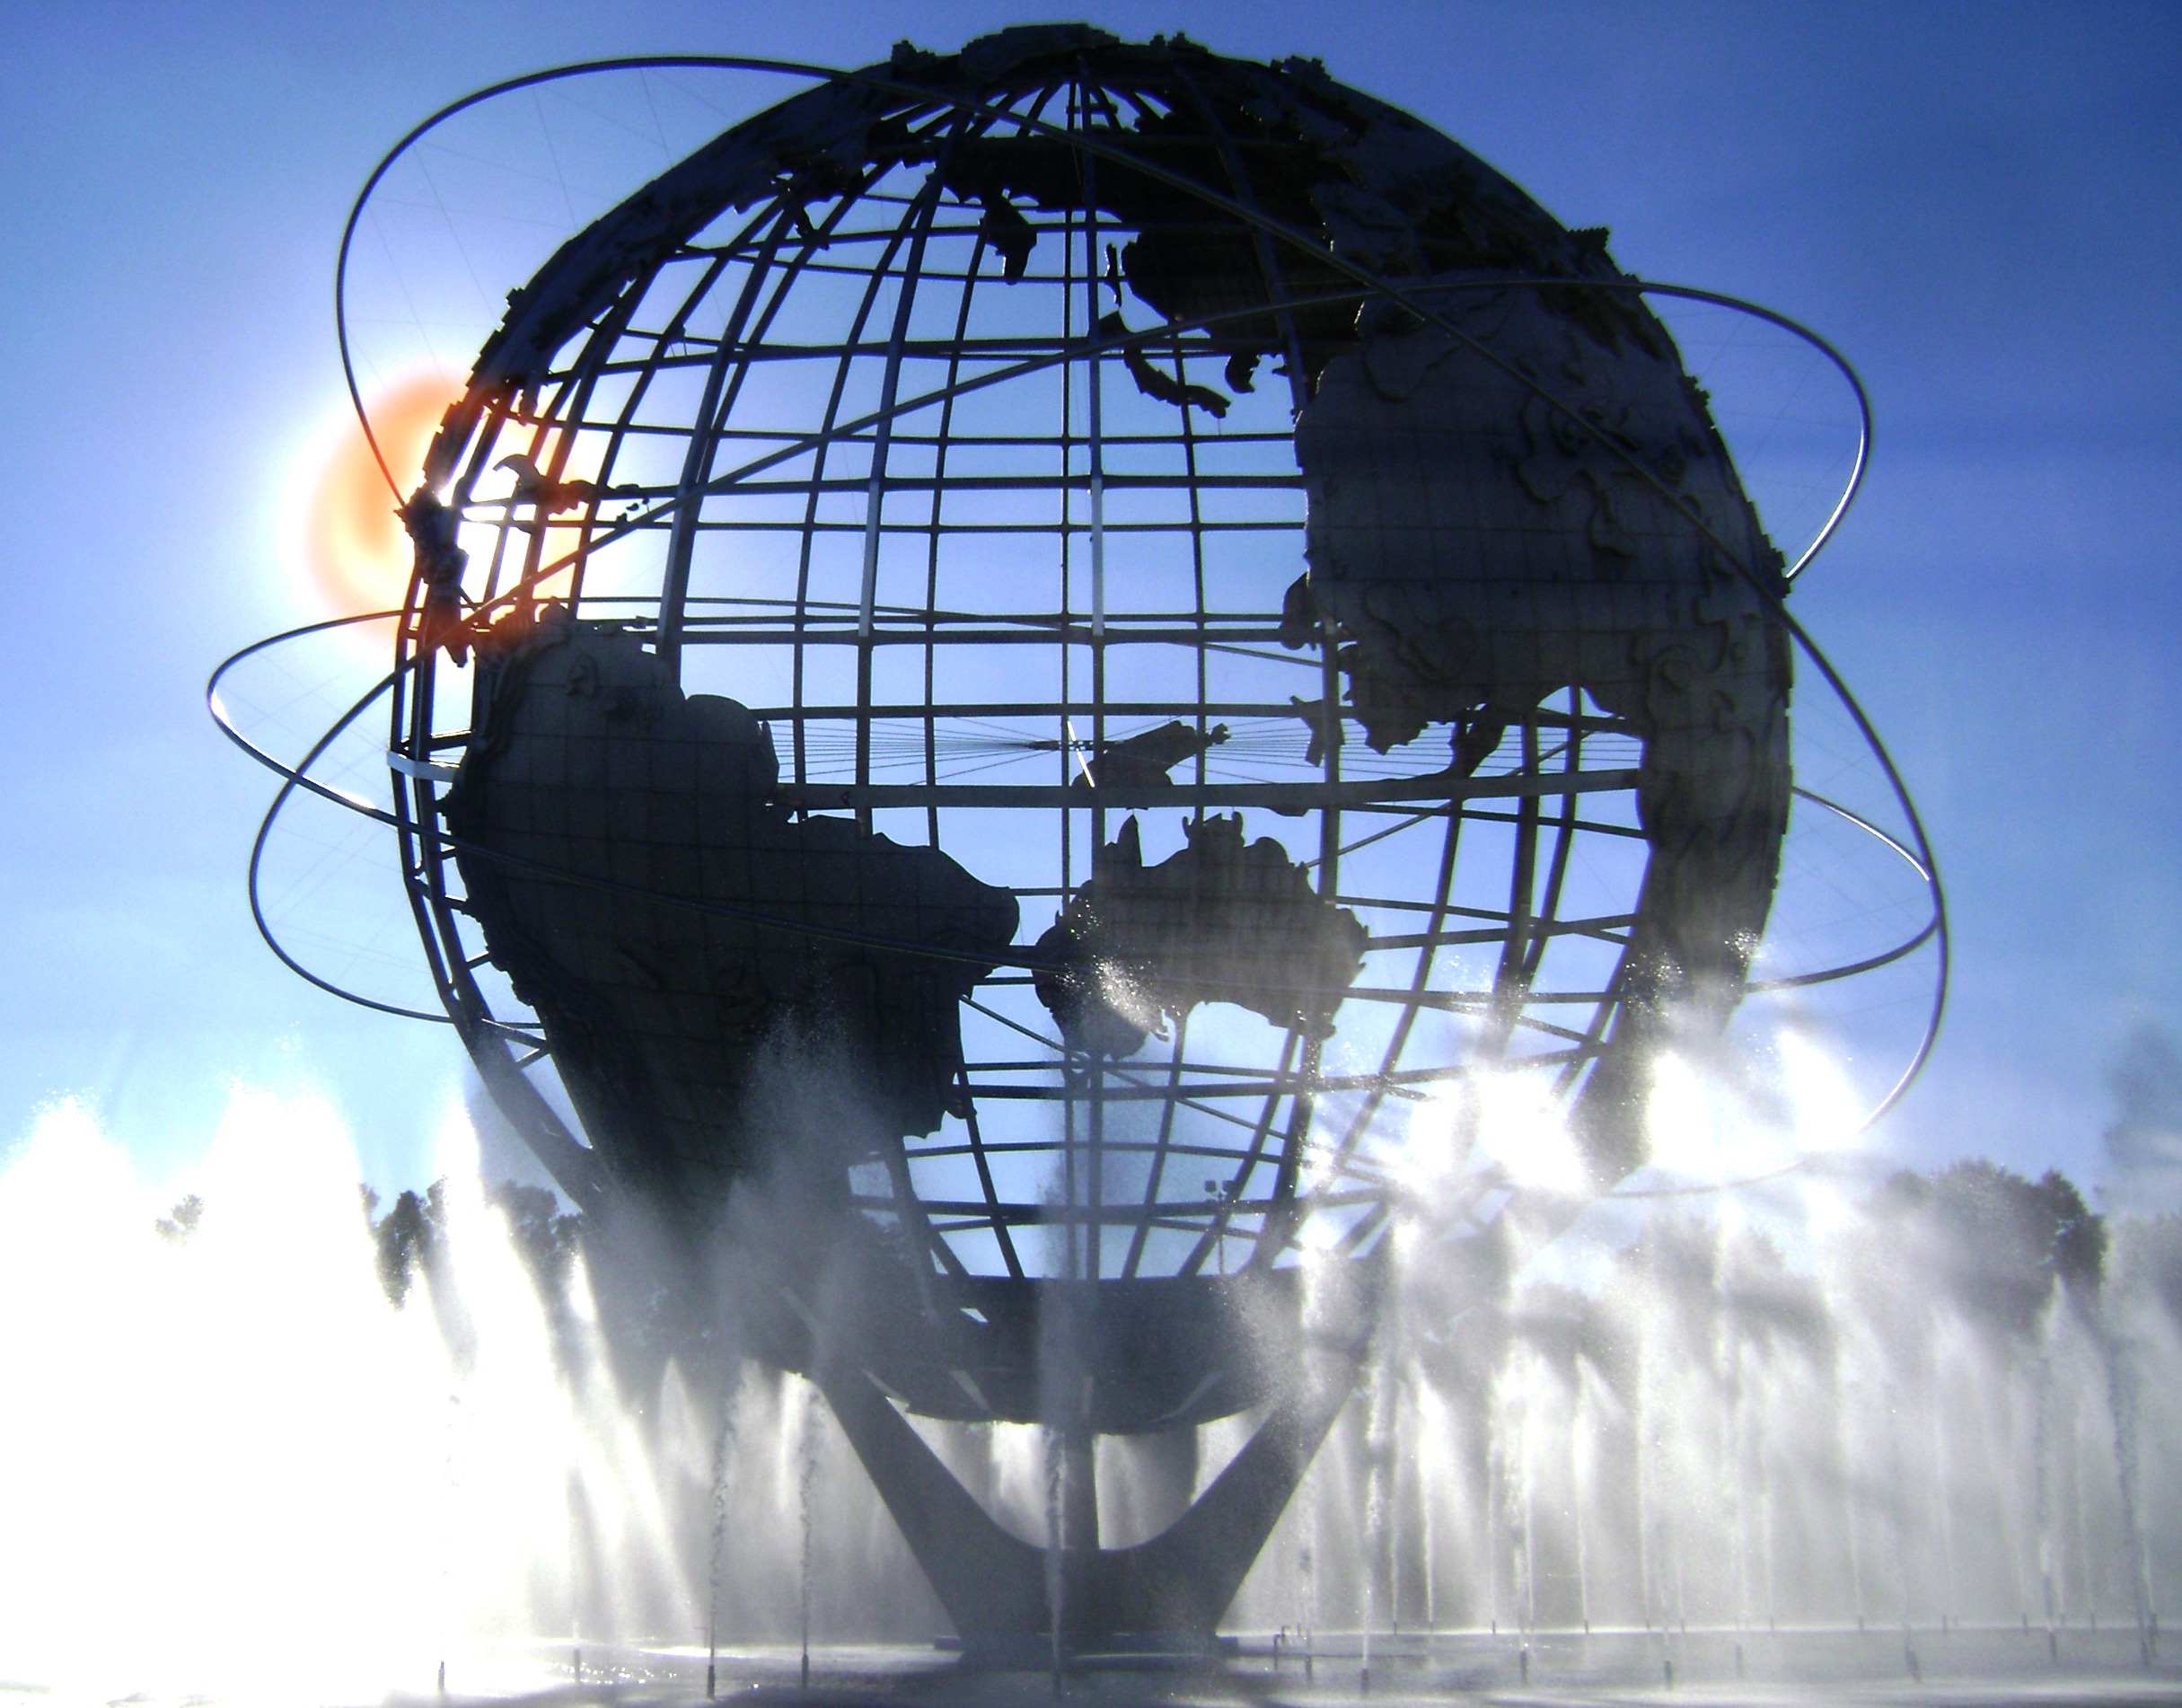
water, nature, architecture, sky, sun, city, new york, monument, steel, reflection, symbol, shine, park, metal, usa, america, landmark, blue, globe, world, corona, art, clouds, silver, sphere, queens, flushing, atmosphere of earth, unisphere